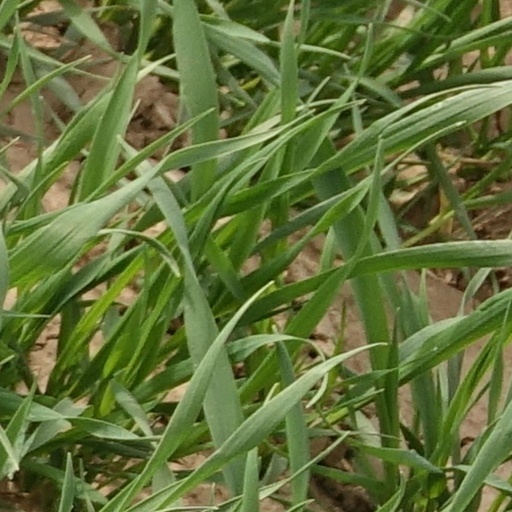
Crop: wheat